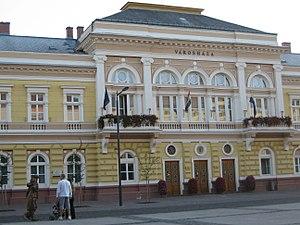
Hôtel de ville à SzolnokMagyar: Varósháza (Szolnok)